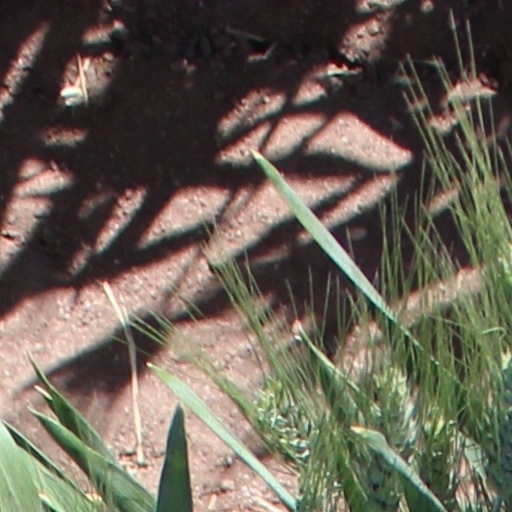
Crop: wheat